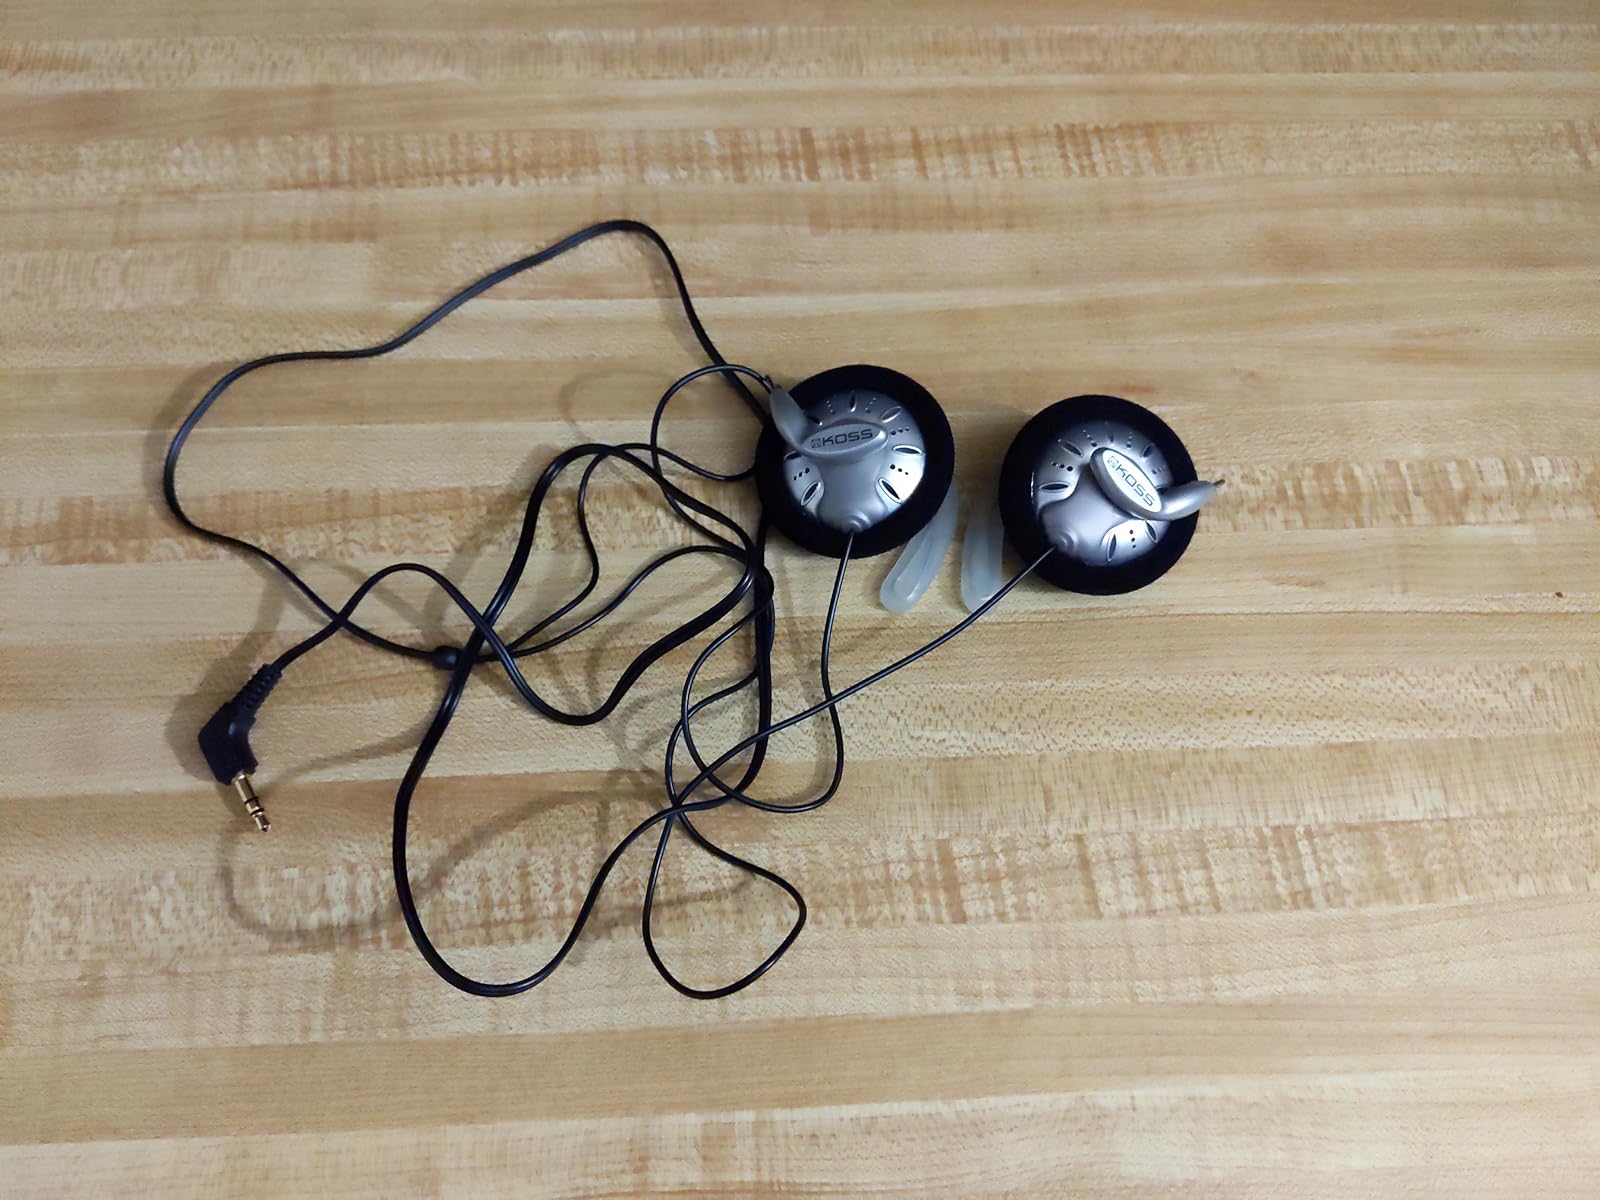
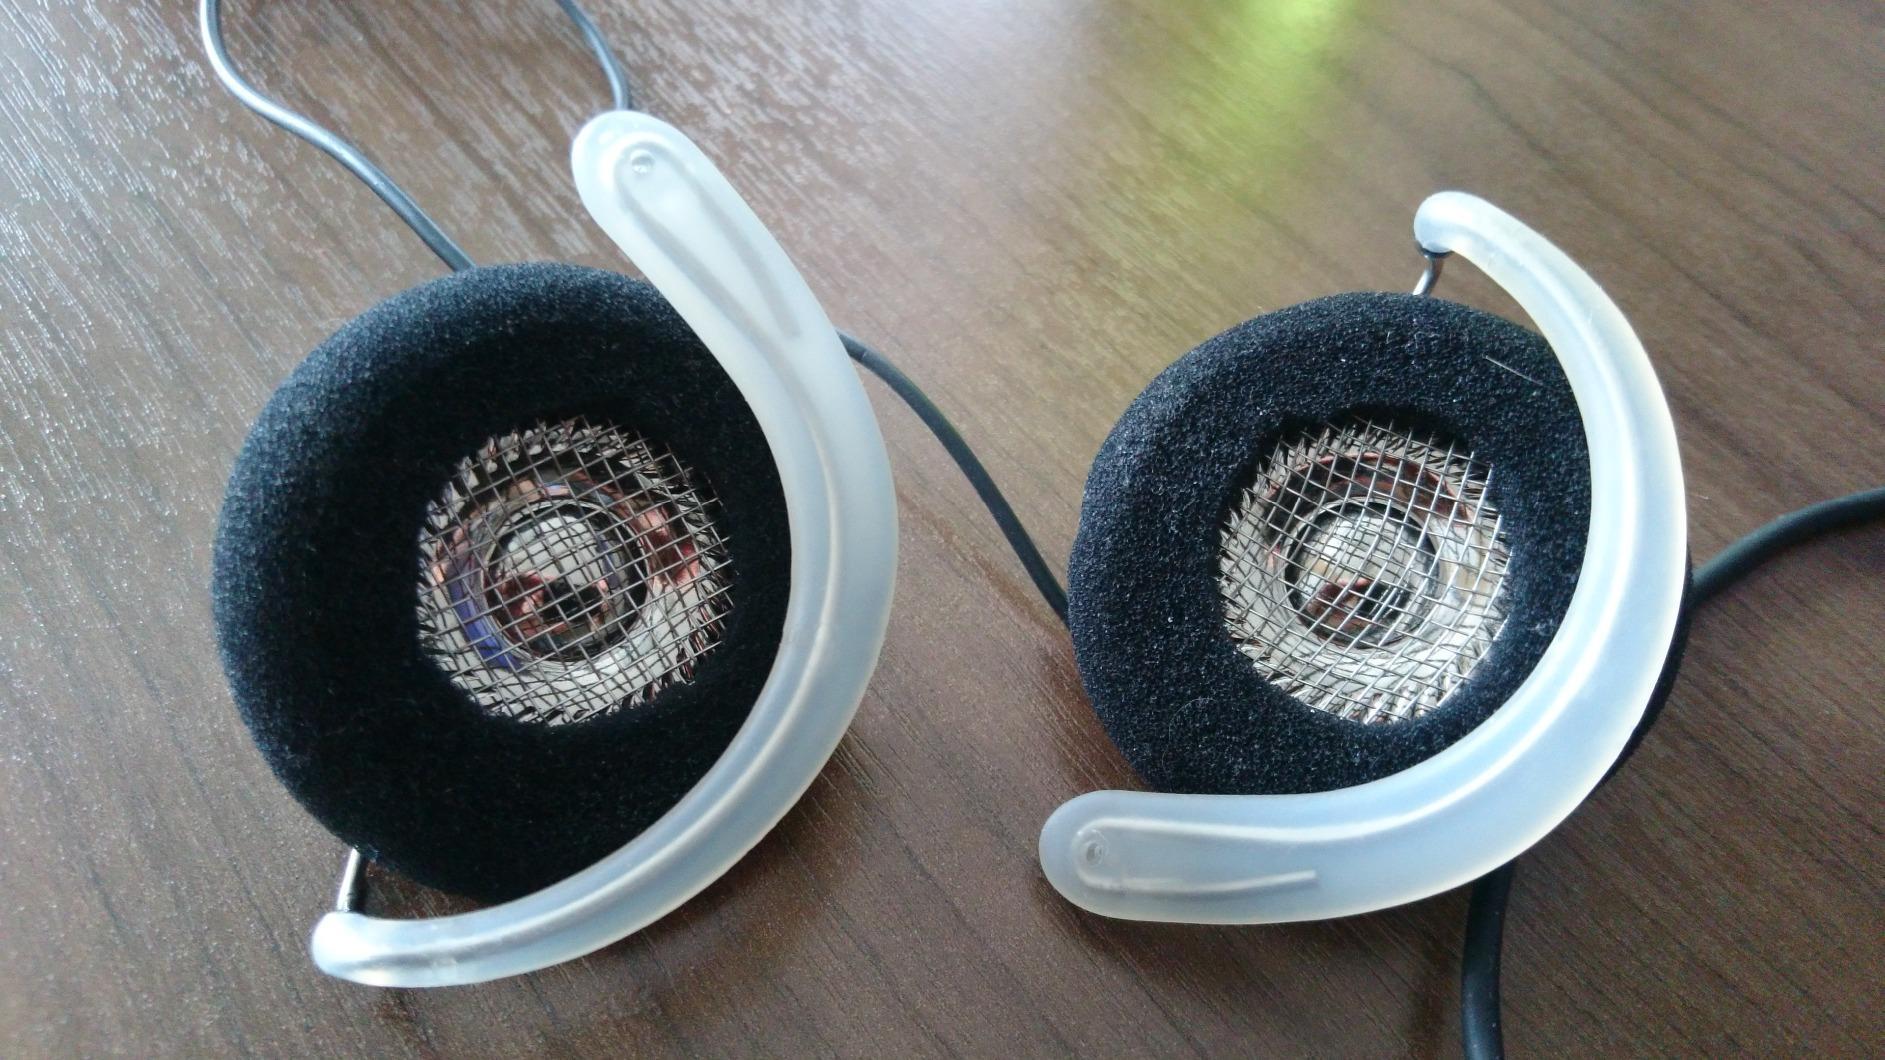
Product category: headphones
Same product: yes